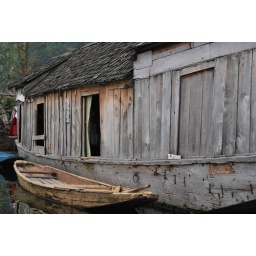
When you live in a boat house , you don't keep a car but a boat parked right besides your houseboat !!